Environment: real
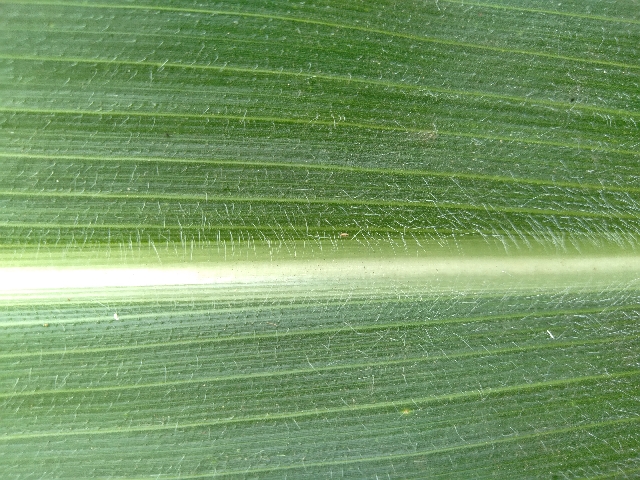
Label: healthy